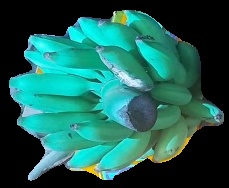
Variety: elakki-bale
Grade: grade2